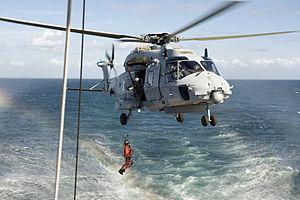
Caïman Marine - Crédits Marine Nationale
Le NHIndustries NH90 est un hélicoptère militaire de manœuvre et d'assaut bi-turbine européen, assigné au transport militaire, de la classe des 11 tonnes. Il fut conçu par une coopération entre la France, l'Allemagne, l'Italie et les Pays-Bas, rejoints après le lancement du premier prototype en 2000 par le Portugal, la Finlande, la Norvège, la Suède et enfin la Belgique. Il est produit par NHIndustries, une coentreprise européenne qui comprend Airbus Helicopters, AgustaWestland — fusionnée avec Leonardo-Finmeccanica en 2016 — et Fokker Technologies.
Les Forces armées, couramment appelées l'Armée française, constituent la puissance militaire de la République française, chargée de la défense de la population, du territoire et des intérêts nationaux. Elles comprennent principalement les commandements et leurs états-majors, les trois armées ainsi que la Gendarmerie nationale, les services de soutien et les organismes interarmées.